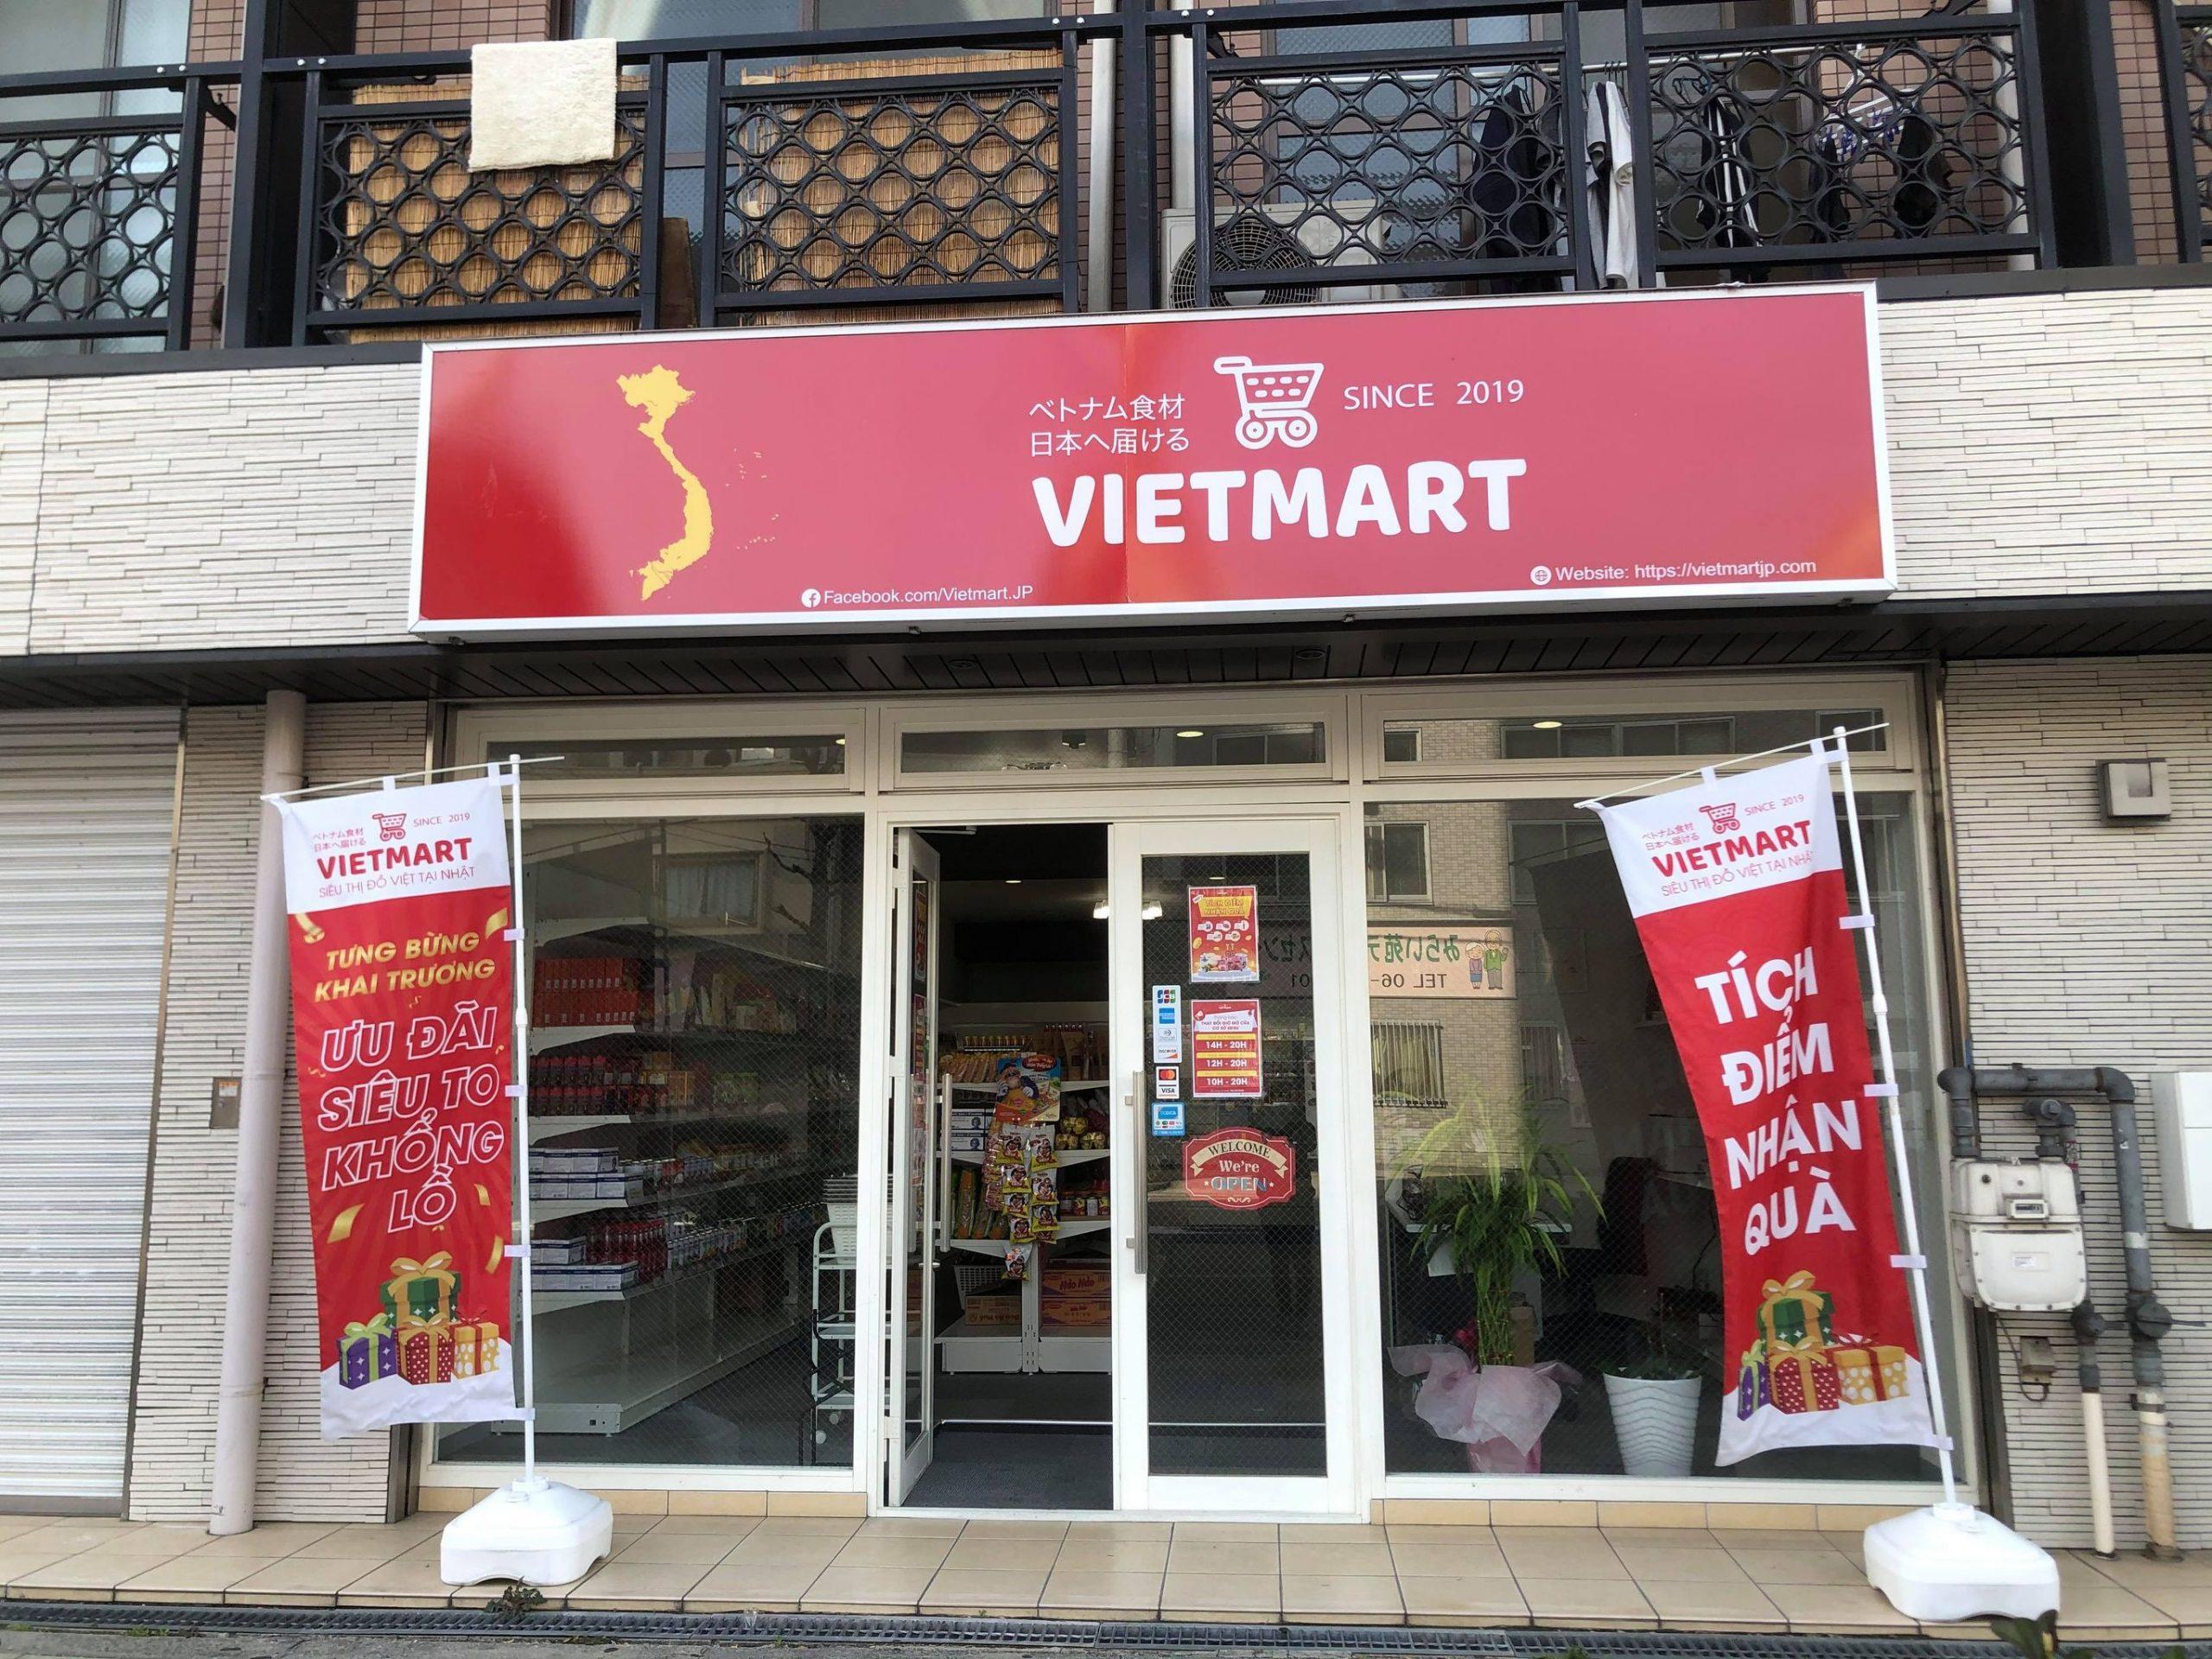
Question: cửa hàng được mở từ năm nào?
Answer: cửa hàng được mở từ năm 2019